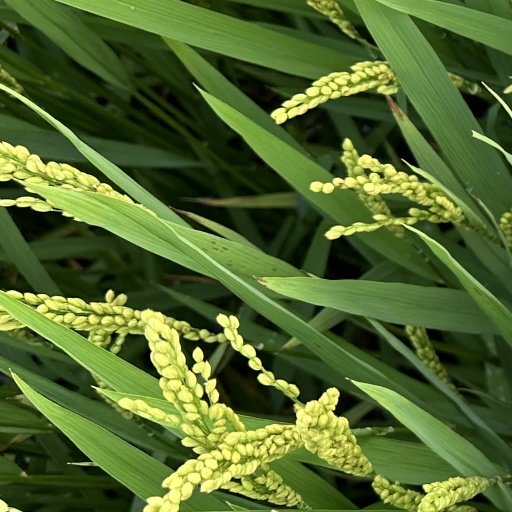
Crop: rice